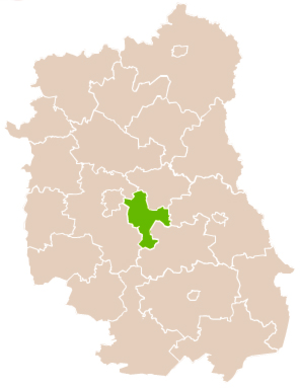
Le powiat de Świdnik est un powiat appartenant à la voïvodie de Lublin, dans le sud-est de la Pologne.